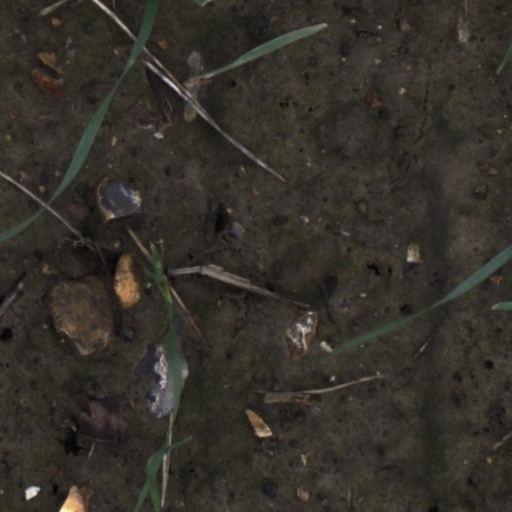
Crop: wheat